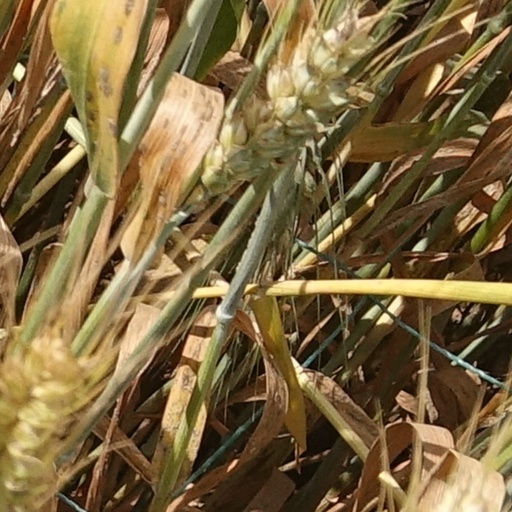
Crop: wheat